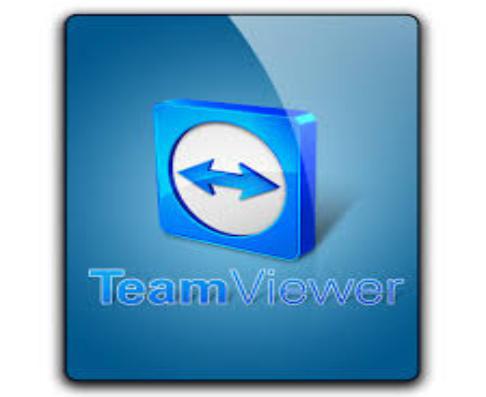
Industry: Others